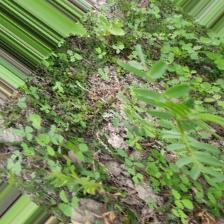
Label: Normal